Yang Zhifa

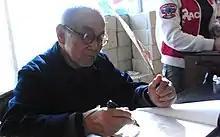
Yang Zhifa in 2008

Yang Zhifa (born 1933) is one of the discoverers of the Terracotta Army. For many years, he worked in a small souvenir shop within the museum of the Mausoleum of the First Qin Emperor, where he was signing books sold to the tourists.